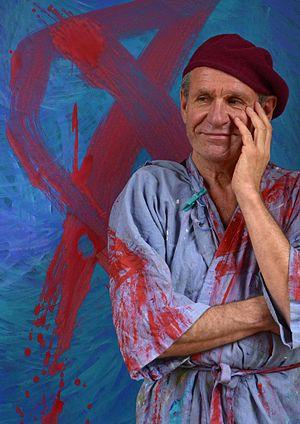
Jürgen Draeger, né le 2 août 1940 à Berlin-Kreuzberg, est un peintre et acteur allemand.